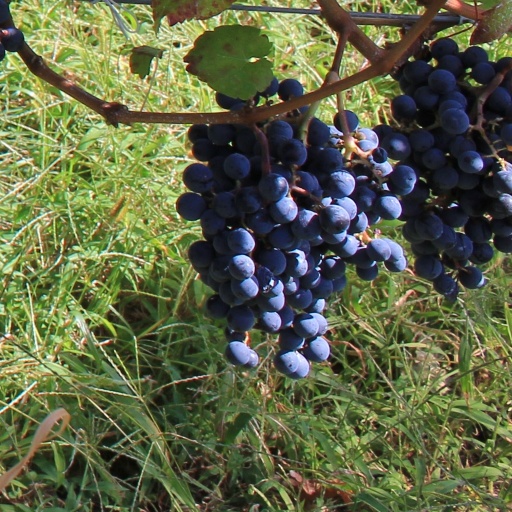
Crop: grape